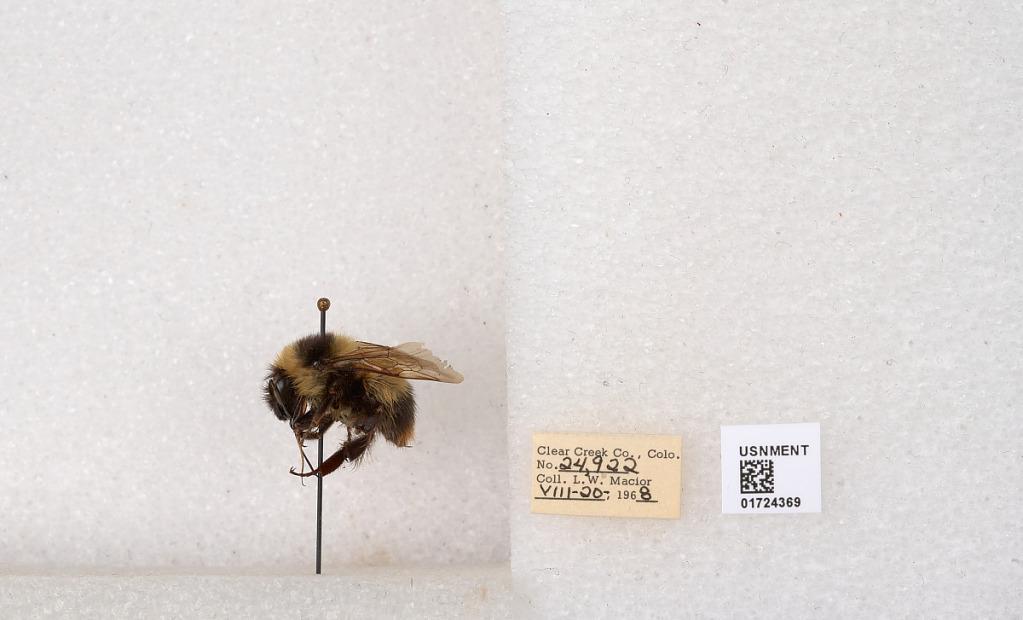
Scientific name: Bombus kirbyellus
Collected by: L. Macior
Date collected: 1968-8-20
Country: United States
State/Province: Colorado
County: Clear Creek
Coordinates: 39.6891, -105.644